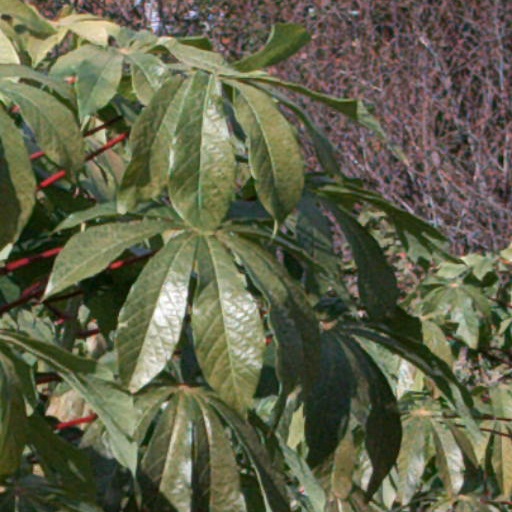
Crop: cassava